Augustan literature

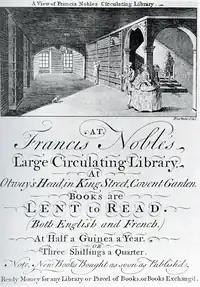
An engraved ticket for Francis Woods's circulating library in London from some time after mid-century.

Partially because of the population pressures, property crime became a business both for the criminals and those who fed off of the criminals. Major crime lords like Jonathan Wild invented new schemes for stealing, and newspapers were eager to report crime. Biographies of the daring criminals became popular, which spawned fictional biographies of fictional criminals. Cautionary tales of country women abused by sophisticated rakes (such as Anne Bond) and libertines in the city were popular fare, and they prompted fictional accounts of exemplary women abused (or narrowly escaping abuse).